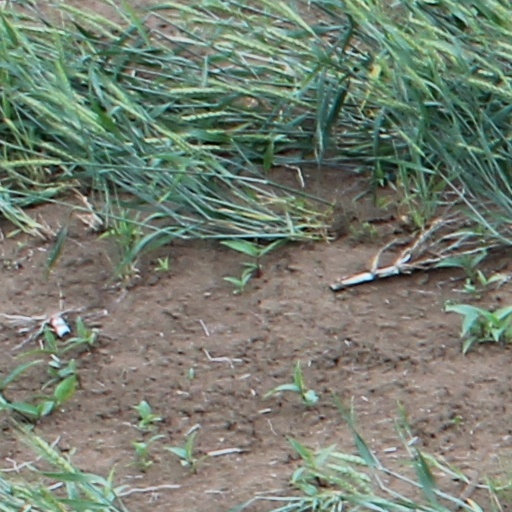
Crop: wheat